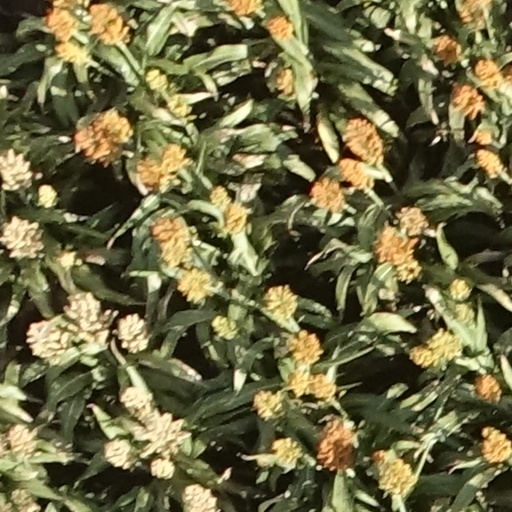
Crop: sorghum